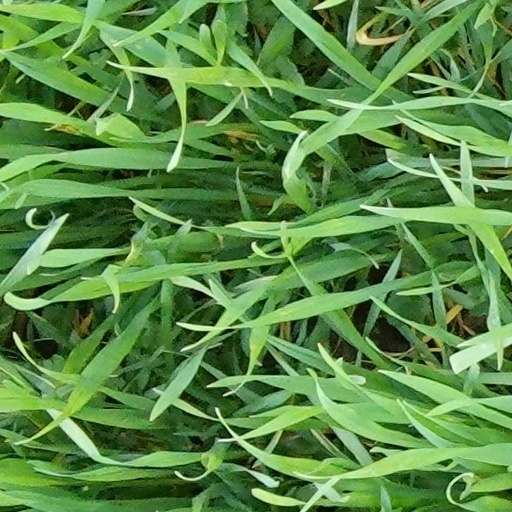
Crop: wheat